Drunken shrimp

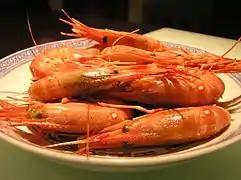
Half-cooked drunken shrimp

Consuming uncooked freshwater shrimps may be a serious health hazard due to the risk of paragonimiasis.